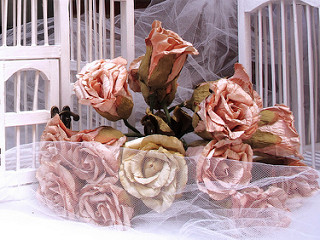
Flower: rose